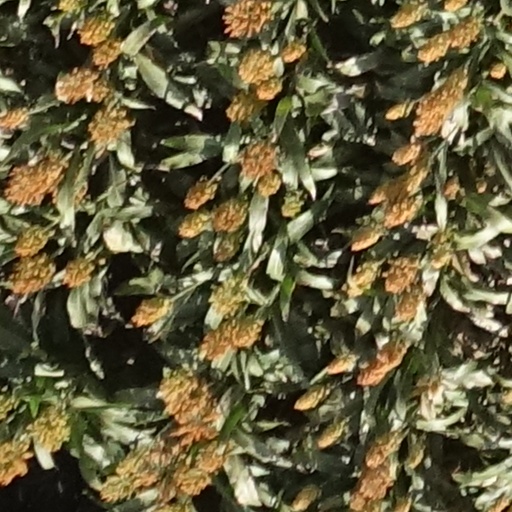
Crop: sorghum